Heather and Ibstock railway station

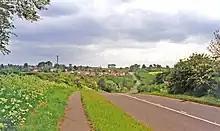
Site of Heather and Ibstock station

Heather and Ibstock railway station is a disused railway station on the former Ashby and Nuneaton Joint Railway. It served the village of Heather and town of Ibstock. It was originally named Heather, but with the industrial expansion of nearby Ibstock the request to have it renamed to include that town was accepted in 1894. It closed to passengers in 1931 but closed to parcel traffic in 1951. Goods continued to pass through until 1954 when the line was closed from Hugglescote to Shackerstone. The site has since been demolished and is now part of a housing estate which now occupies the entire former station site.